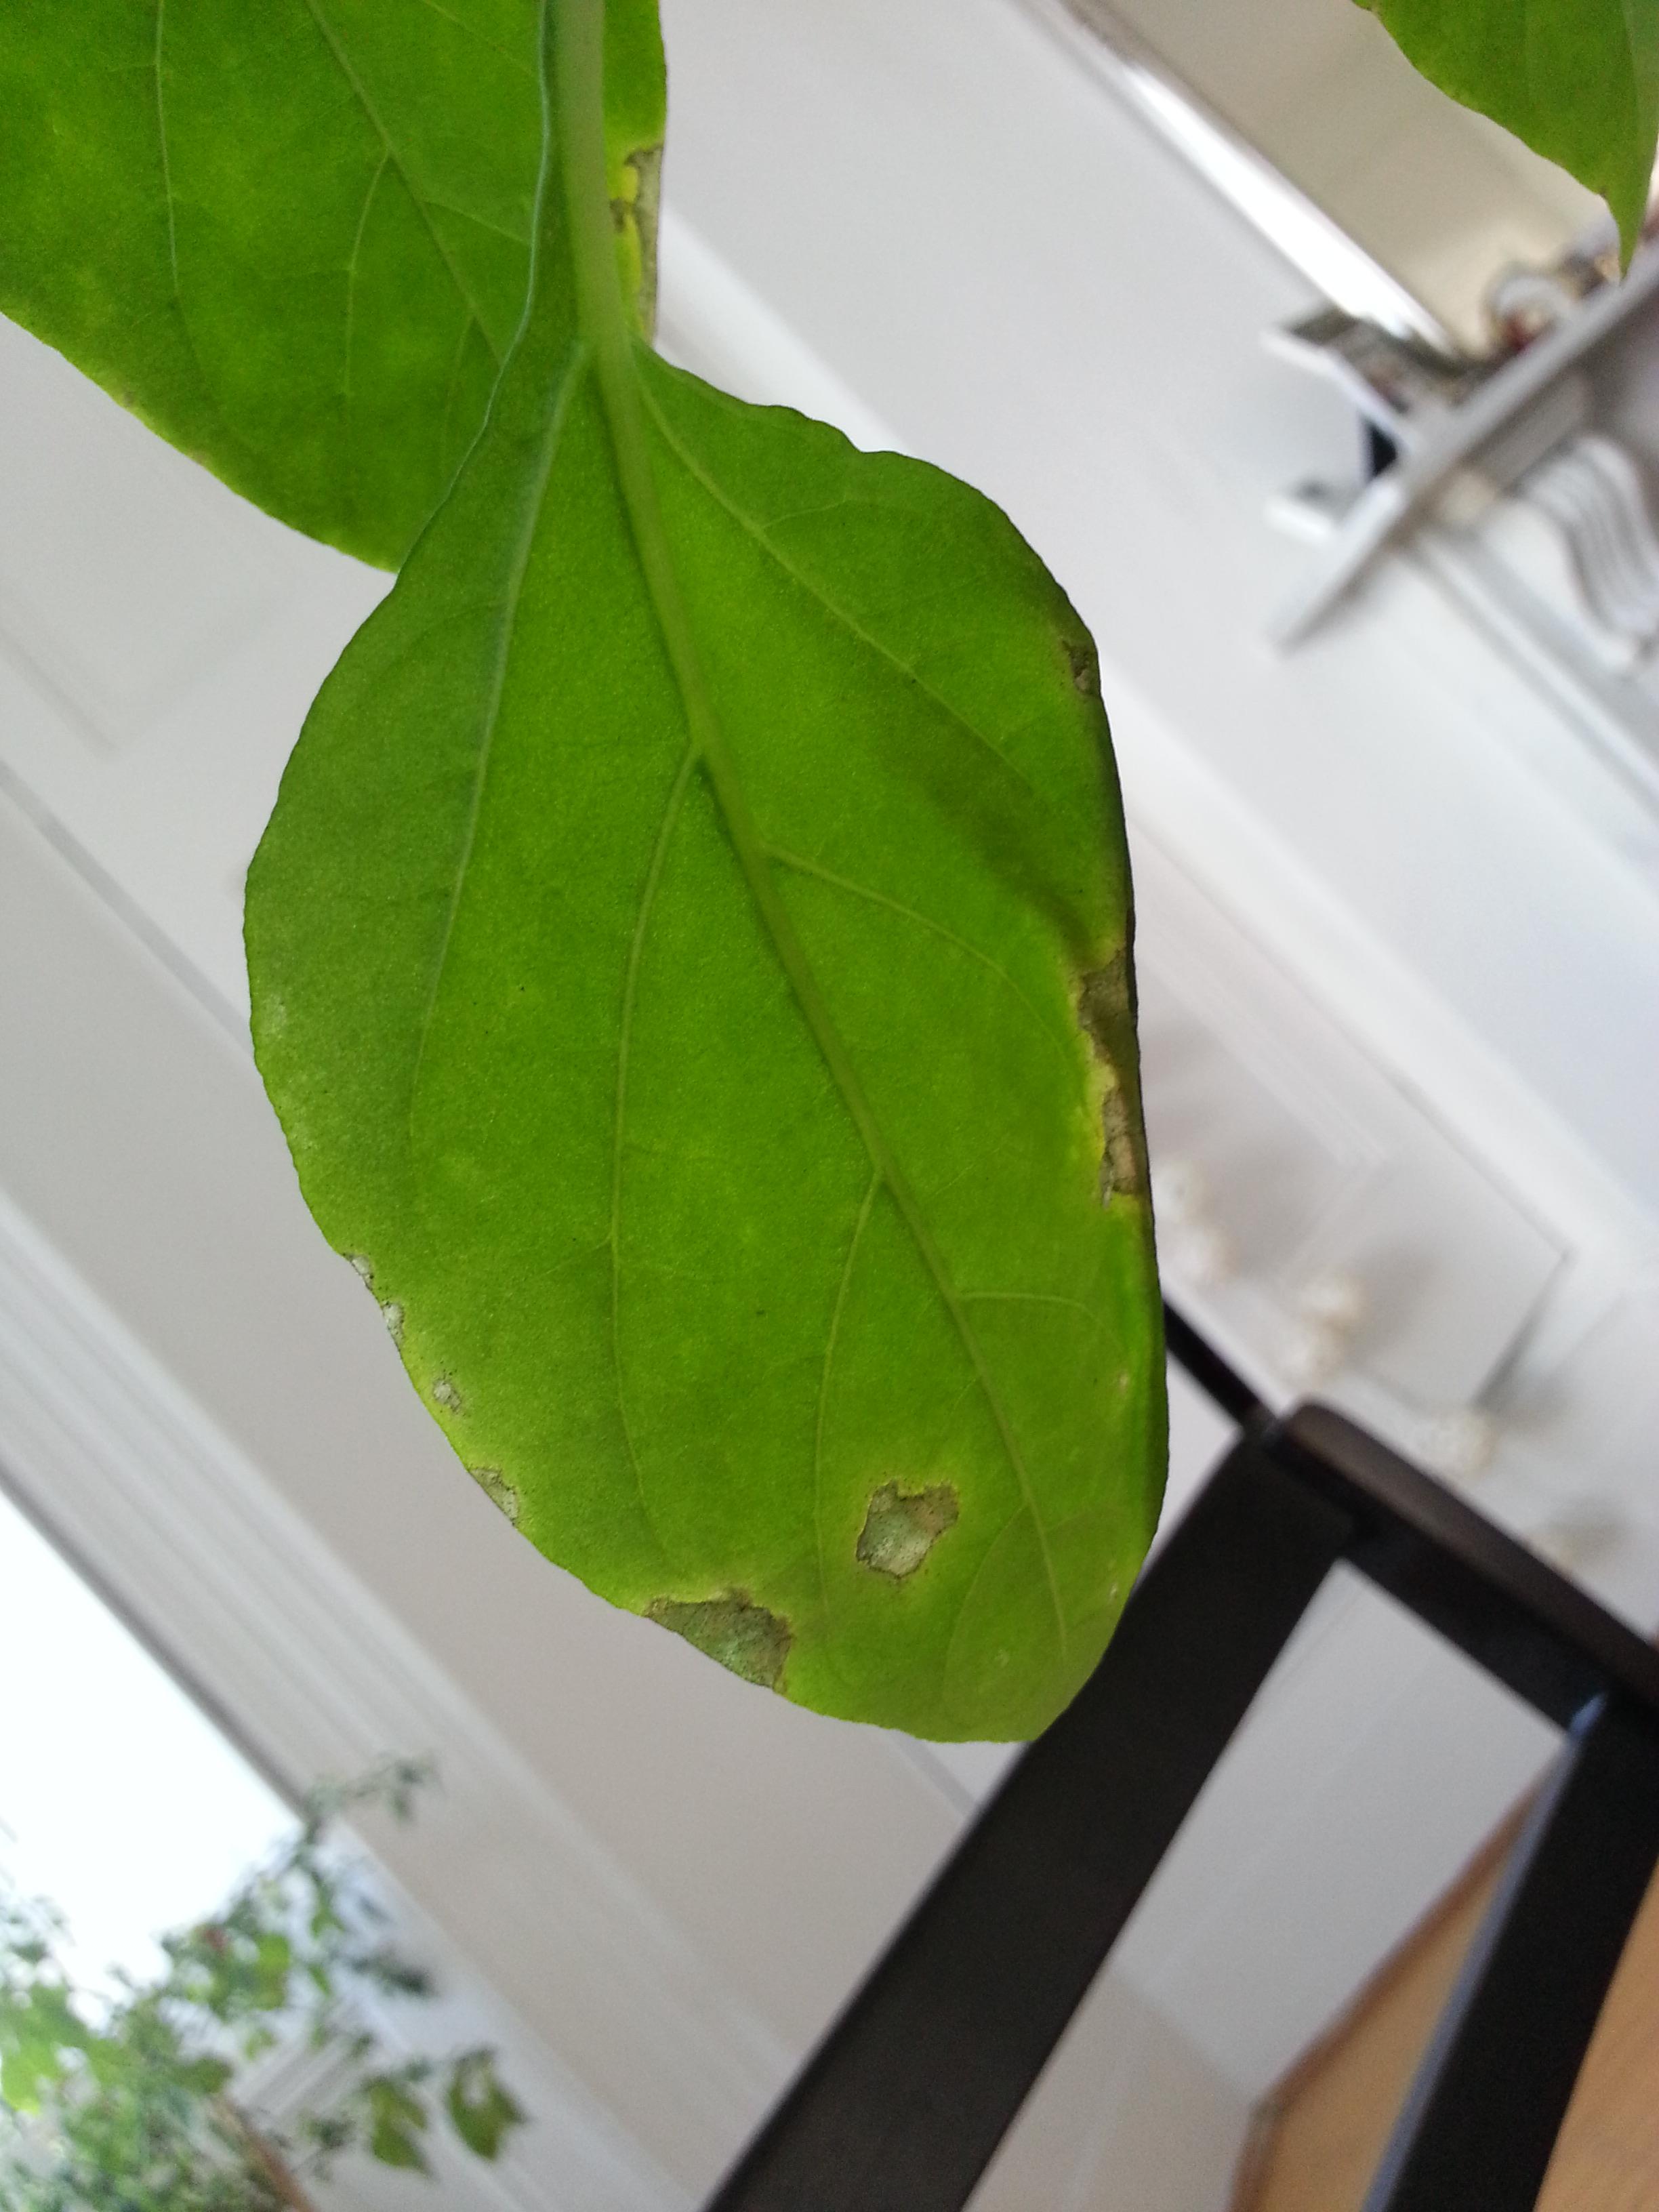
Labels: Bell_pepper leaf spot